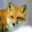
Label: fox